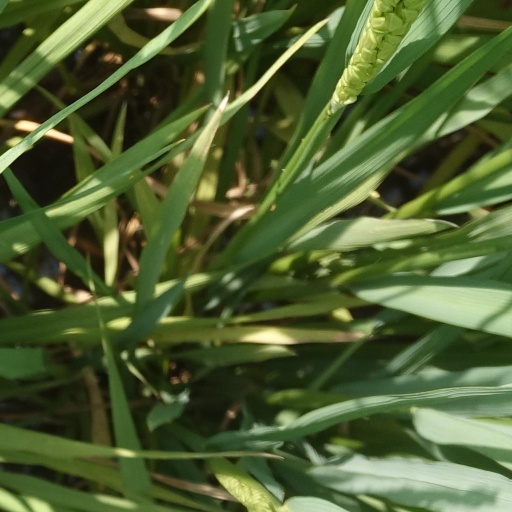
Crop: rice